Morrisville, North Carolina

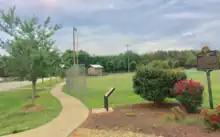
Shiloh Park

Morrisville is home to eight parks, two community centers, four greenways and a fitness center. Morrisville has several youth sports groups, such as youth basketball, baseball, softball, soccer, and cricket.